Allegheny Front

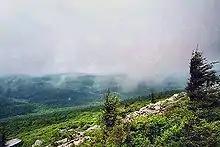
Pottsville-capped Spruce Knob in West Virginia

South of Mount Porte Crayon and Seneca Creek, the Appalachian structural front is less clearly unified. Pottsville-capped Spruce Mountain, south and east of Seneca Creek, continues the Allegheny Front's geology southward; this ridge reaches an elevation of at Spruce Knob, West Virginia's highest point. Similarly steep escarpments sharing much of the same geologic structure are also present nearby along the eastern slopes of Allegheny Mountain and Back Allegheny Mountain (along with the southern end of Shavers Mountain), but these mountains lack the Pottsville caps characteristic of the Allegheny Front. Allegheny Mountain's long, nearly level crest is generally about in elevation, with Paddy Knob reaching . High points on Back Allegheny Mountain and adjacent Shavers Mountain include Gaudineer Knob and Bald Knob; these two mountains form a part of the divide between the Monongahela River and New River portions of the Ohio River watershed.